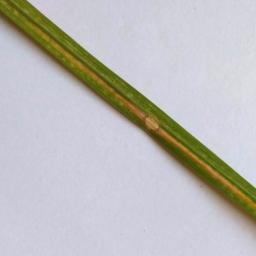
Label: Rice___Leaf_Blast